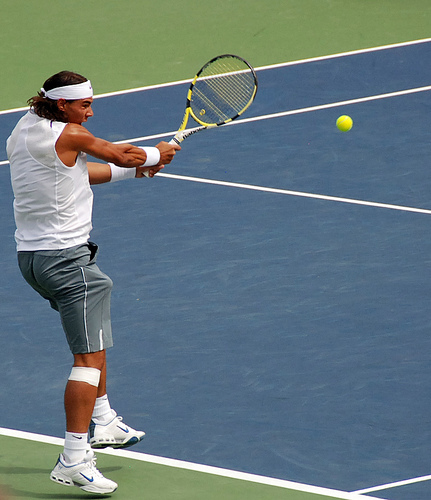
vận động viên tennis nam cầm vợt đỡ bóng trong trận